Léa Stein

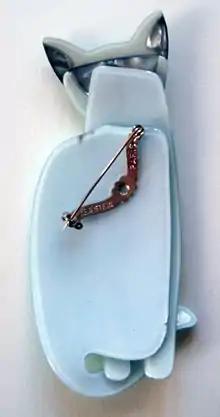
The back of a Lea Stein "Quarrelsome" brooch. Note the inscribed v-shaped metal clasp.

Stein's brooches feature animals, cars, household items, celebrities and people in a distinctive style, sometimes resembling Art Deco (which leads some people to mistakenly date her work to the 1920s). Each brooch has a name, sometimes as simple as 'Fox' or more descriptive like 'Quarrelsome' the cat. Each design might come in dozens of different colors and patterns.